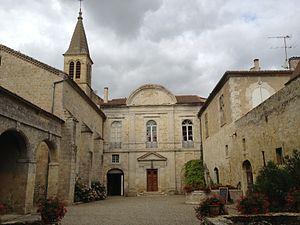
Château de Cassaigne dans le Gers
Cet article recense les monuments historiques du Gers, en France.
Cassaigne est une commune française située dans le département du Gers en région Occitanie.
La liste des églises du Gers recense de manière exhaustive les églises situées dans le département français du Gers.